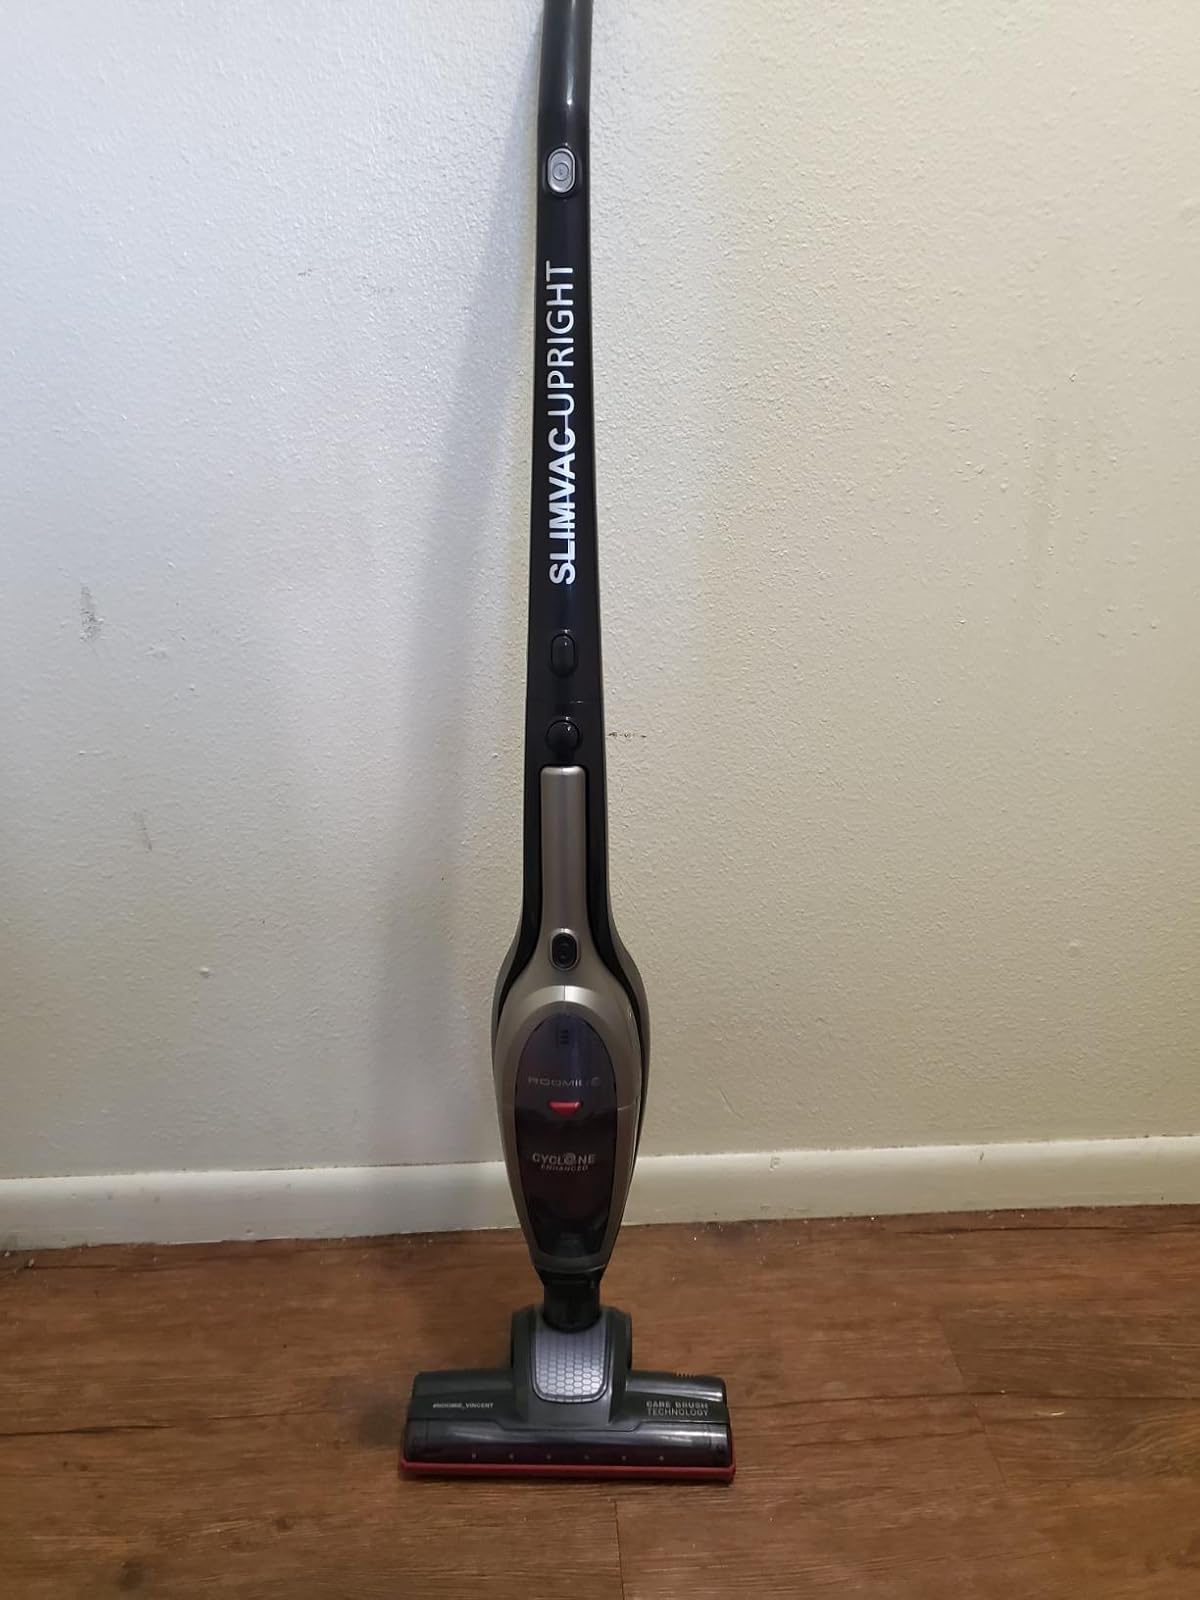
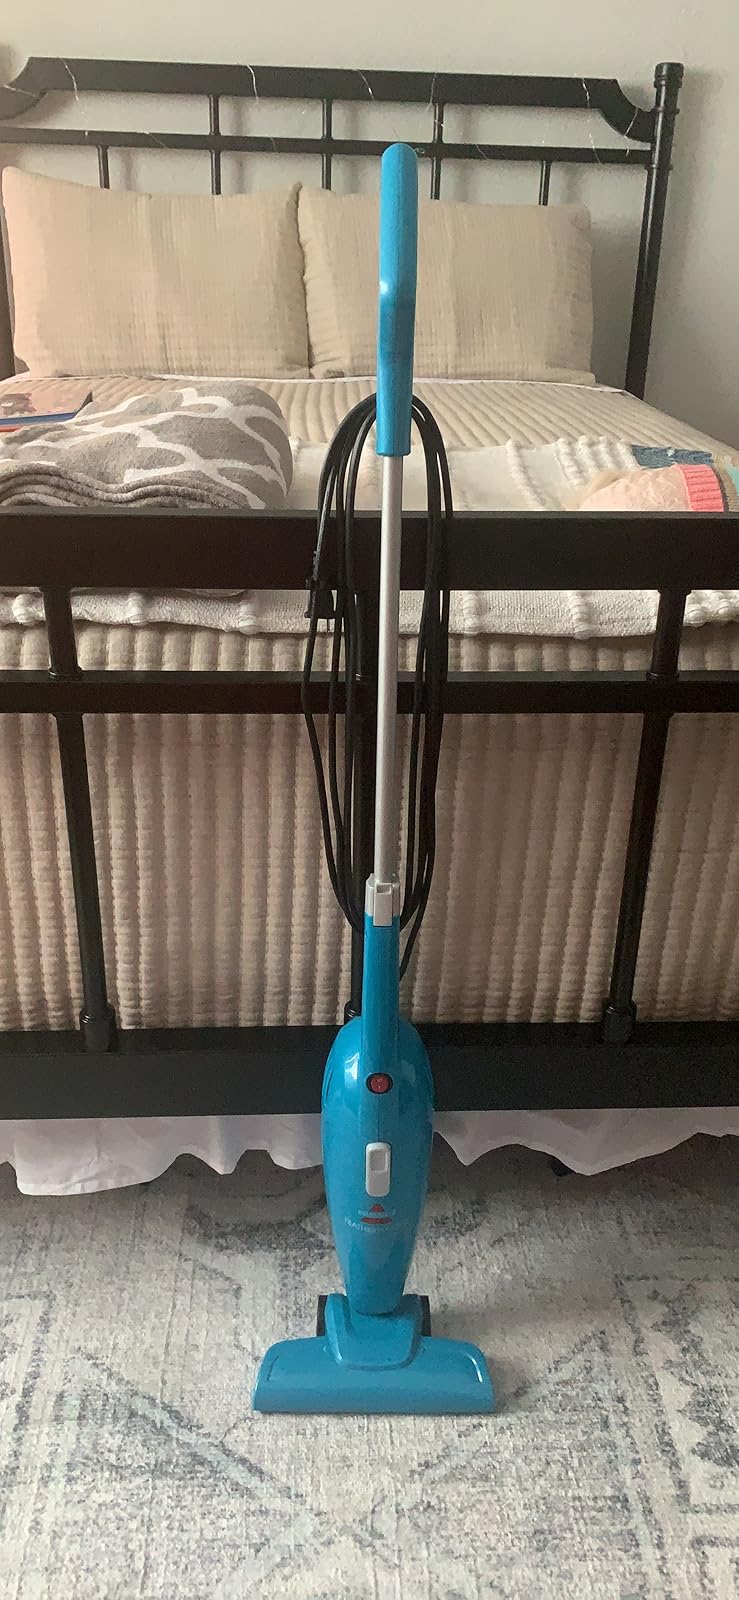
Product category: items_vacuum
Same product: no